Aktogay mine

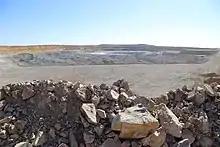
Aktogay Mine

The Aktogay mine ("Aqtoǵaı mys ken orny") is a large open-pit mine located in south eastern Kazakhstan in Abai Region approximately 250 km from Kazakhstan - China border. Aktogay is KAZ Minerals's second major growth project.